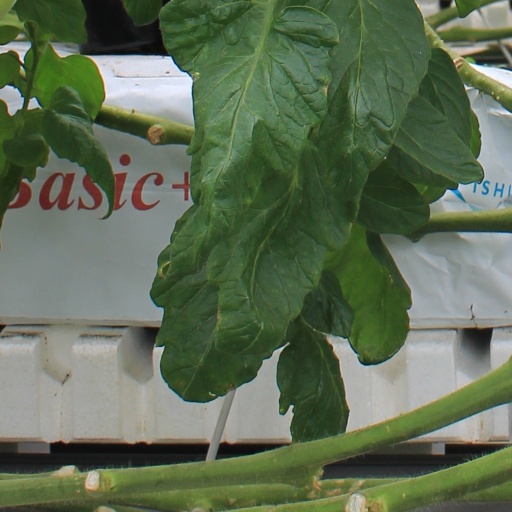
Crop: tomato